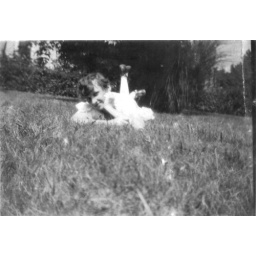
Young girl in grass